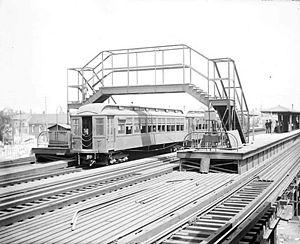
Belmont est une station aérienne du métro de Chicago desservie par les lignes rouge, brune et mauve. Elle est située dans le quartier de Lakeview au nord de Downtown Chicago. Le quartier autour de la station Belmont est un mélange de résidentiels chics, de nombreuses boutiques éclectiques, de bars et restaurants et il est réputé pour sa vie nocturne active.